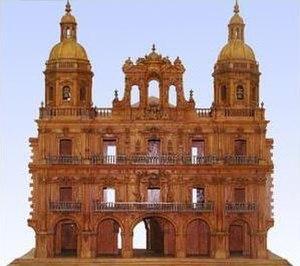
Andrés García de Quiñones est un architecte et un sculpteur baroque espagnol, né en 1709, et mort dans la nuit du 15 novembre 1784.